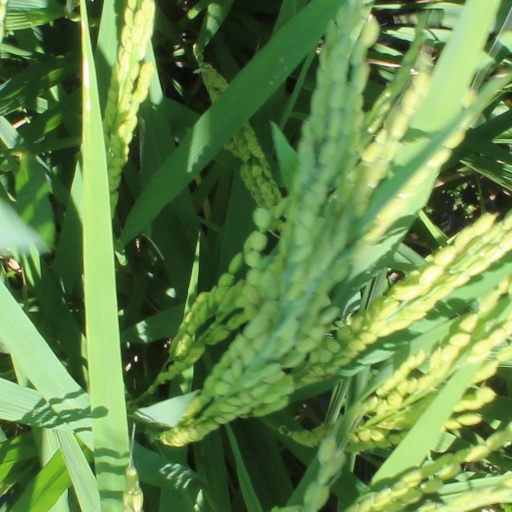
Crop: rice